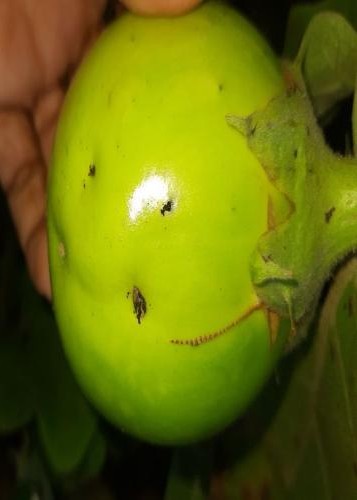
Label: Shoot and Fruit Borer